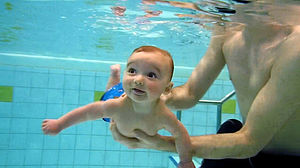
Vandabe-hypotesen
Nyfødte spædbørn flyder naturligt og holder selv vejret, når de er neddykkede. Begge disse opfattes som akvatiske tilpasninger af fortalere for vandabe-hypotesen.
Dykkende baby i swimmingpool
"Vandabe-hypotesen, alternativt vandabe-teorien, på engelsk også aquatic ape hypothesis, er en grænseteori om menneskets evolution, der postulerer, at en række af menneskets bygningstræk er tilpasset en semiakvatisk tilværelse med oprindelse i Afrika. Den britiske biolog og oceanograf sir Alister Hardy fremlagde i en artikel i 1960 den idé, at artens evolutionshistorie kunne være nært knyttet til vand. Siden har den britiske forfatter Elaine Morgan videreudviklet og populariseret idéen i en række artikler og bøger, blandt andre ""The Descent of Woman"", ""The Scars of Evolution"" og ""The Aquatic Ape Hypothesis"".